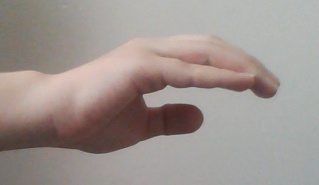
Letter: jeem